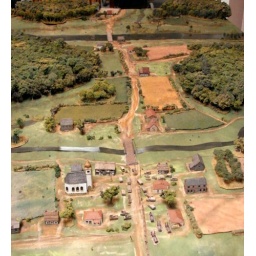
P1 The road column must go over the first bridge, down this road, and cross the far bridge.